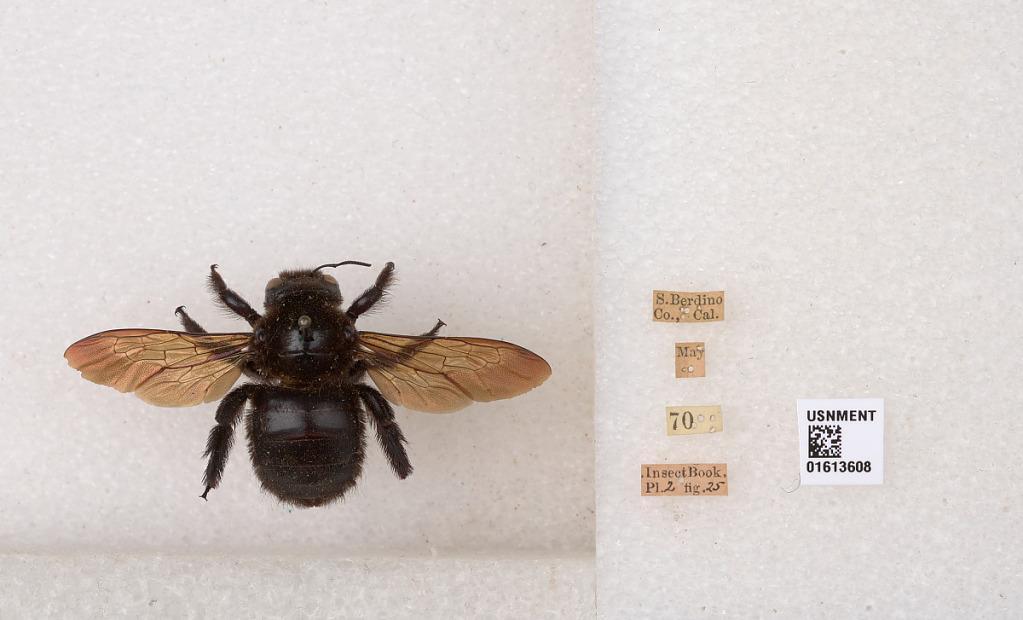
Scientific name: Xylocopa (Neoxylocopa) varipuncta Patton
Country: United States
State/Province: California
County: San Bernardino
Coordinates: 34.8414, -116.178